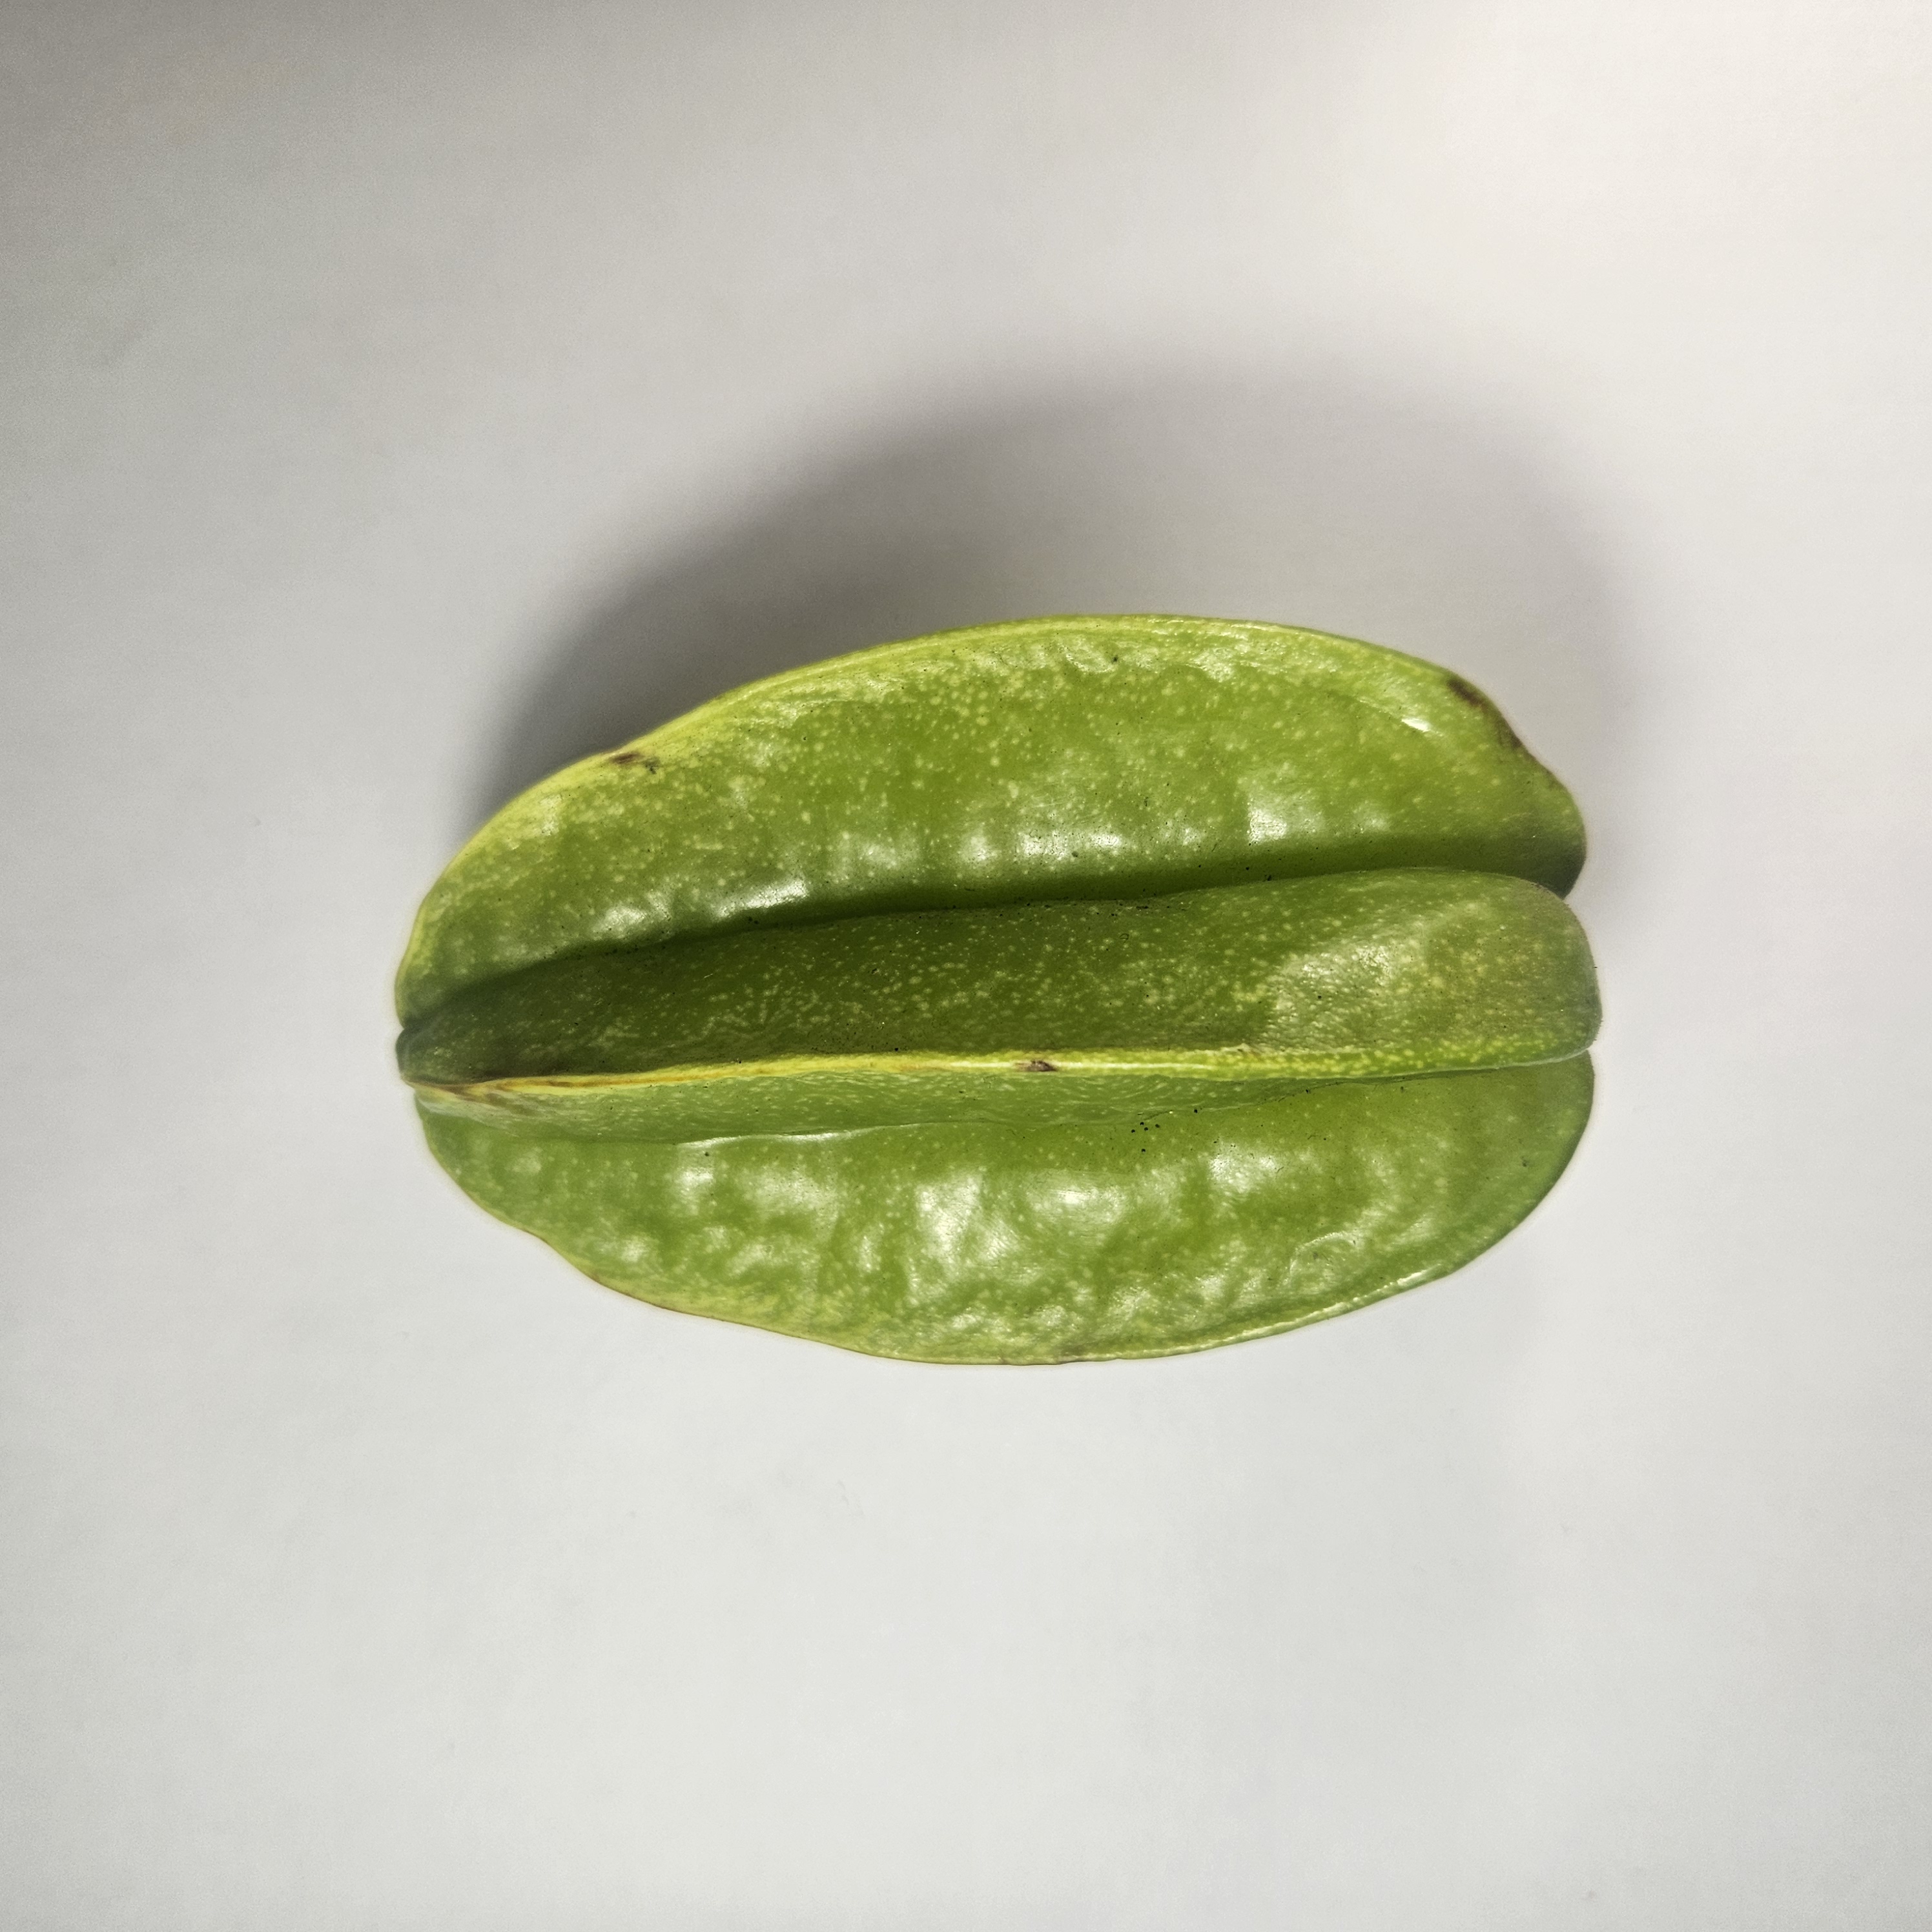
Label: Healthy Fruits